Koothali Nair

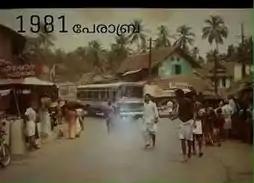
historical image of Perambra, a major Koothali town

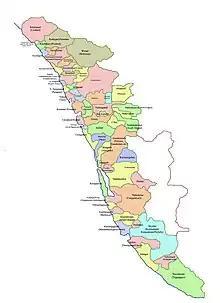
Payyormala as autonomous territories in the late Mediaeval period

The Koothali (also spelt Kuttali, Kûtali, and Koodali) Moopil Nair or Moothavar, most commonly known as the Koothali Nair and styled Vallabhan Chathan, additionally known as the Koothali Payyormala Nayar and as Vazhunnavar, historically held and controlled an eponymous principality and sthanam of North Malabar, with his hereditary seat in Koothali. Towns and lands subject to the Koothali Moothavar's rule traditionally included Perambra, Changaroth, Cheruvannur, Kuttiady, and adjacent regions, including Kottathara. The Koothali Nair was traditionally one of Malabar's most prominent Naduvazhis, a Moopil Nair and Vazhunnavar, as well as a major Jenmimar, and held the Nair caste rank of Nambiar or Samanta, and the family style of swaroopam.